Prison–industrial complex

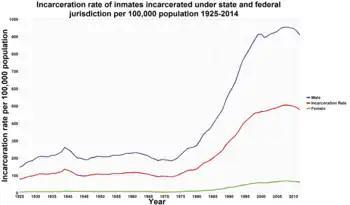
A graph of the US incarceration rate under state and federal jurisdiction per 100,000 population 1925–2008 (omits local jail inmates). The male incarceration rate ("top line") is 15 times the female rate ("bottom line").

In 1994, the UN Special Rapporteur on Violence Against Women was released which stated that "Among many other abuses women prisoners have identified, are pat searches (male guards pat searching and groping women), illegal strip searches (male guards observing strip searches of women), constant lewd comments and gestures, violations of their right to privacy (male guards watching women in showers and toilets), and in some instances, sexual assault and rape." International human rights standards reinforce this by stating "the rape of a woman in custody is an act of torture." In addition, some prisons fail to meet women's needs with providing basic hygiene and reproductive health products.